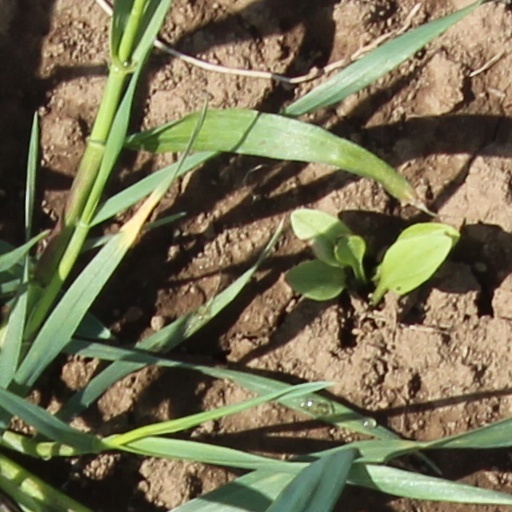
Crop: wheat